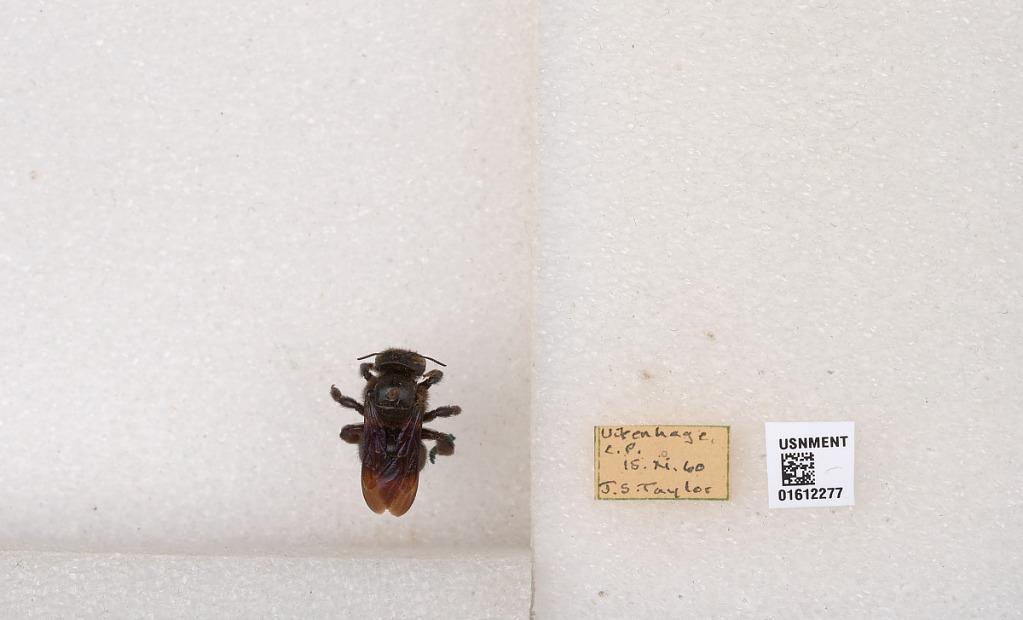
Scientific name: Xylocopa
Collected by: J. Taylor
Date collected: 1960-11-15
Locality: Uirenhage, L.P.